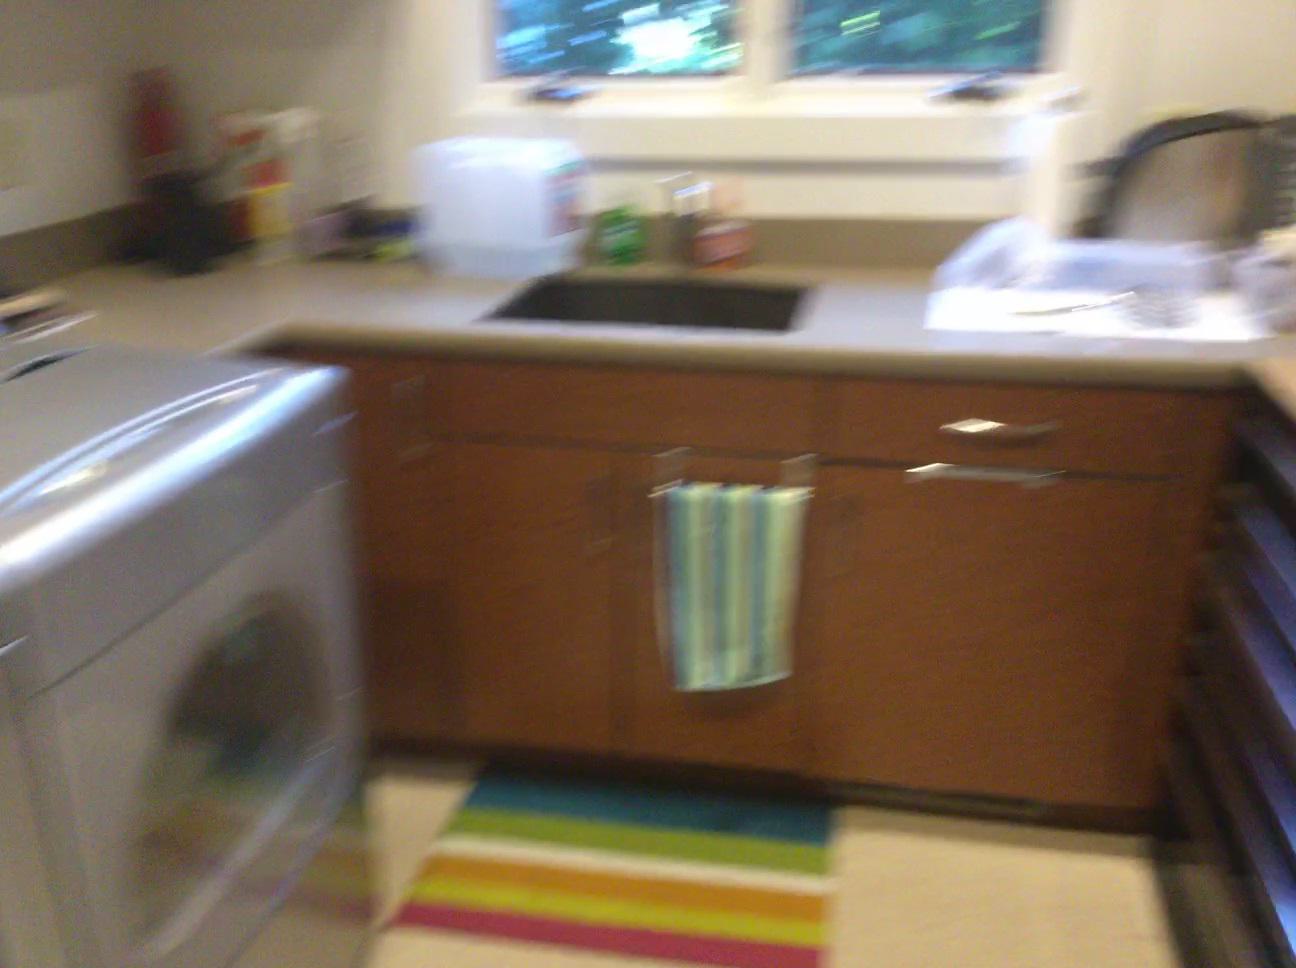
Question: Can the window fit in front of the counter from the camera's perspective? Final answer should be yes or no.
Answer: No